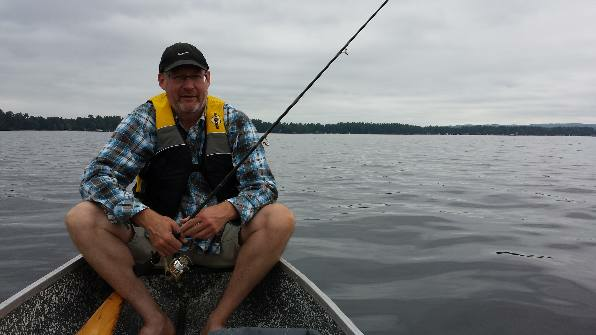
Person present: Yes